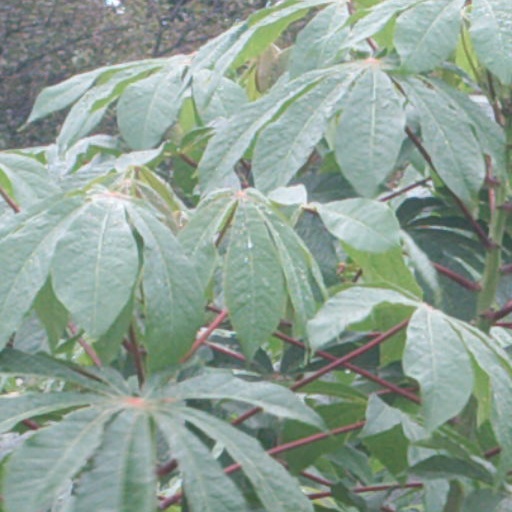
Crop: cassava